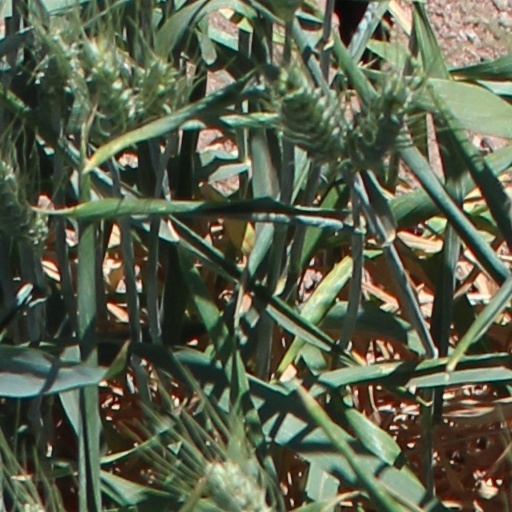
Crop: wheat